Andrew Jackson Hamilton

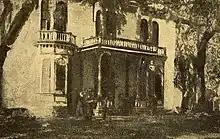
The Hamilton Homestead

Andrew Jackson Hamilton (January 28, 1815 – April 11, 1875) was an American politician and lawyer who served as the 11th governor of Texas from 1865 to 1866 during Reconstruction.